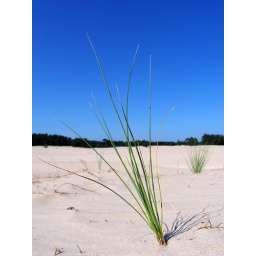
Proud grass in the sand